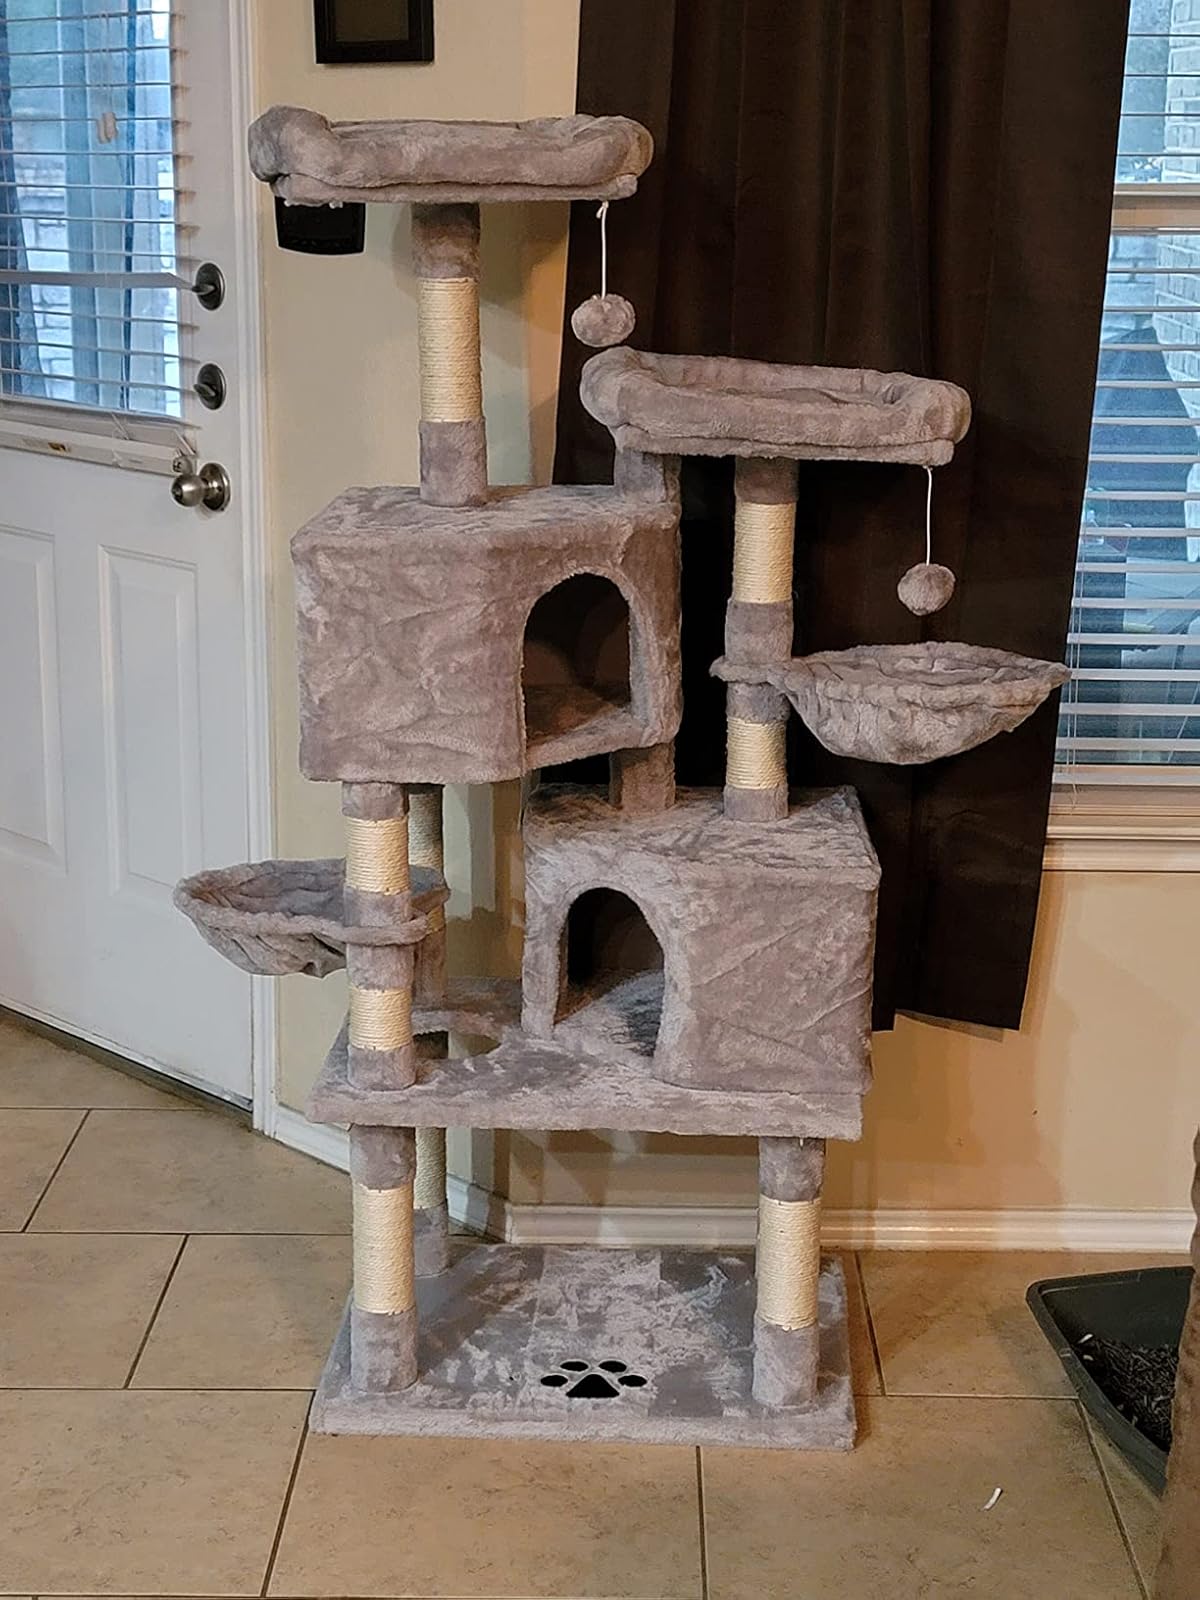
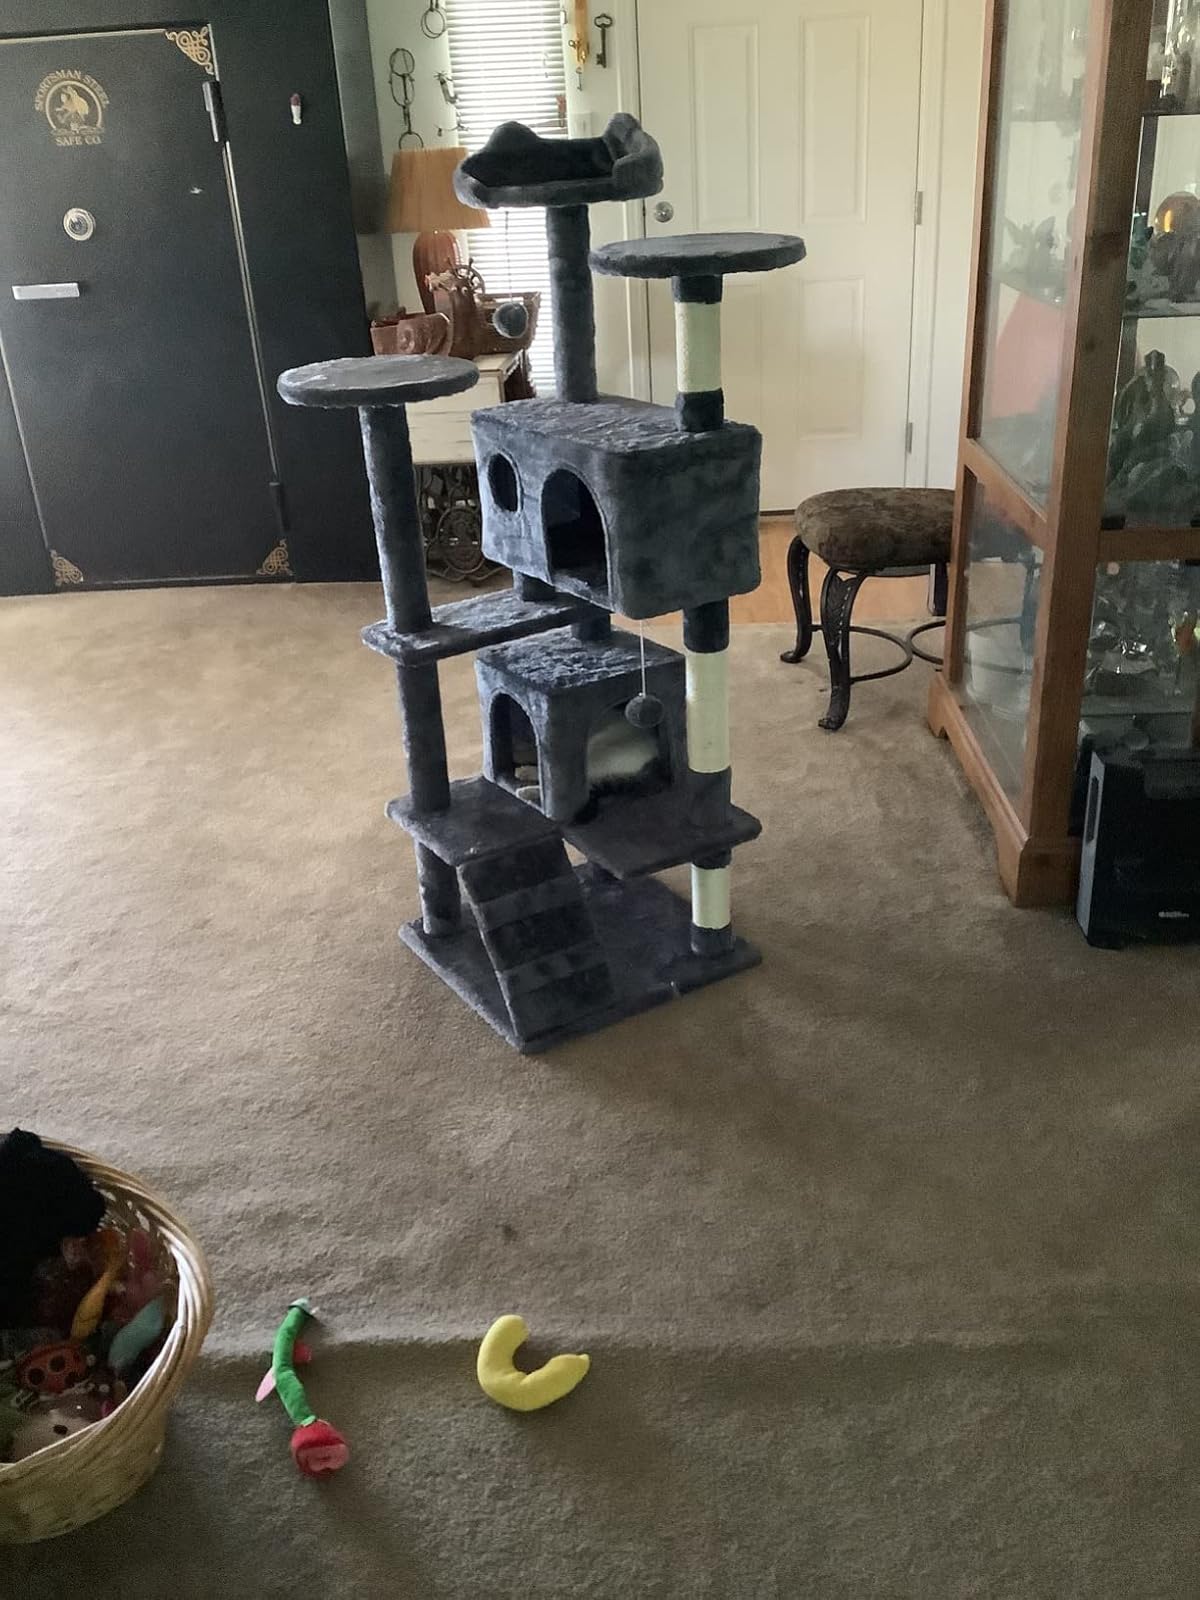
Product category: items_cat tree
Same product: no